Astral Doors

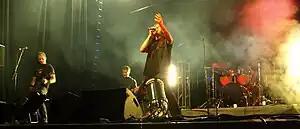
Jalometalli 2008

Astral Doors is a Swedish heavy metal band formed in Borlänge in 2002. They have released nine studio albums and an EP. Their latest work is "Worship or Die", released in 2019.